Russian cruiser Varyag (1899)

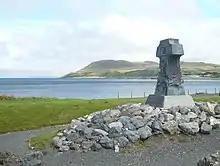
The "Varyag" memorial at Lendalfoot looks over the Firth of Clyde.

On 30 July 2006 (Russian Navy Day), a memorial plaque to the cruiser was unveiled at Lendalfoot in a ceremony attended by senior Russian politicians and navy personnel, veterans and local dignitaries.